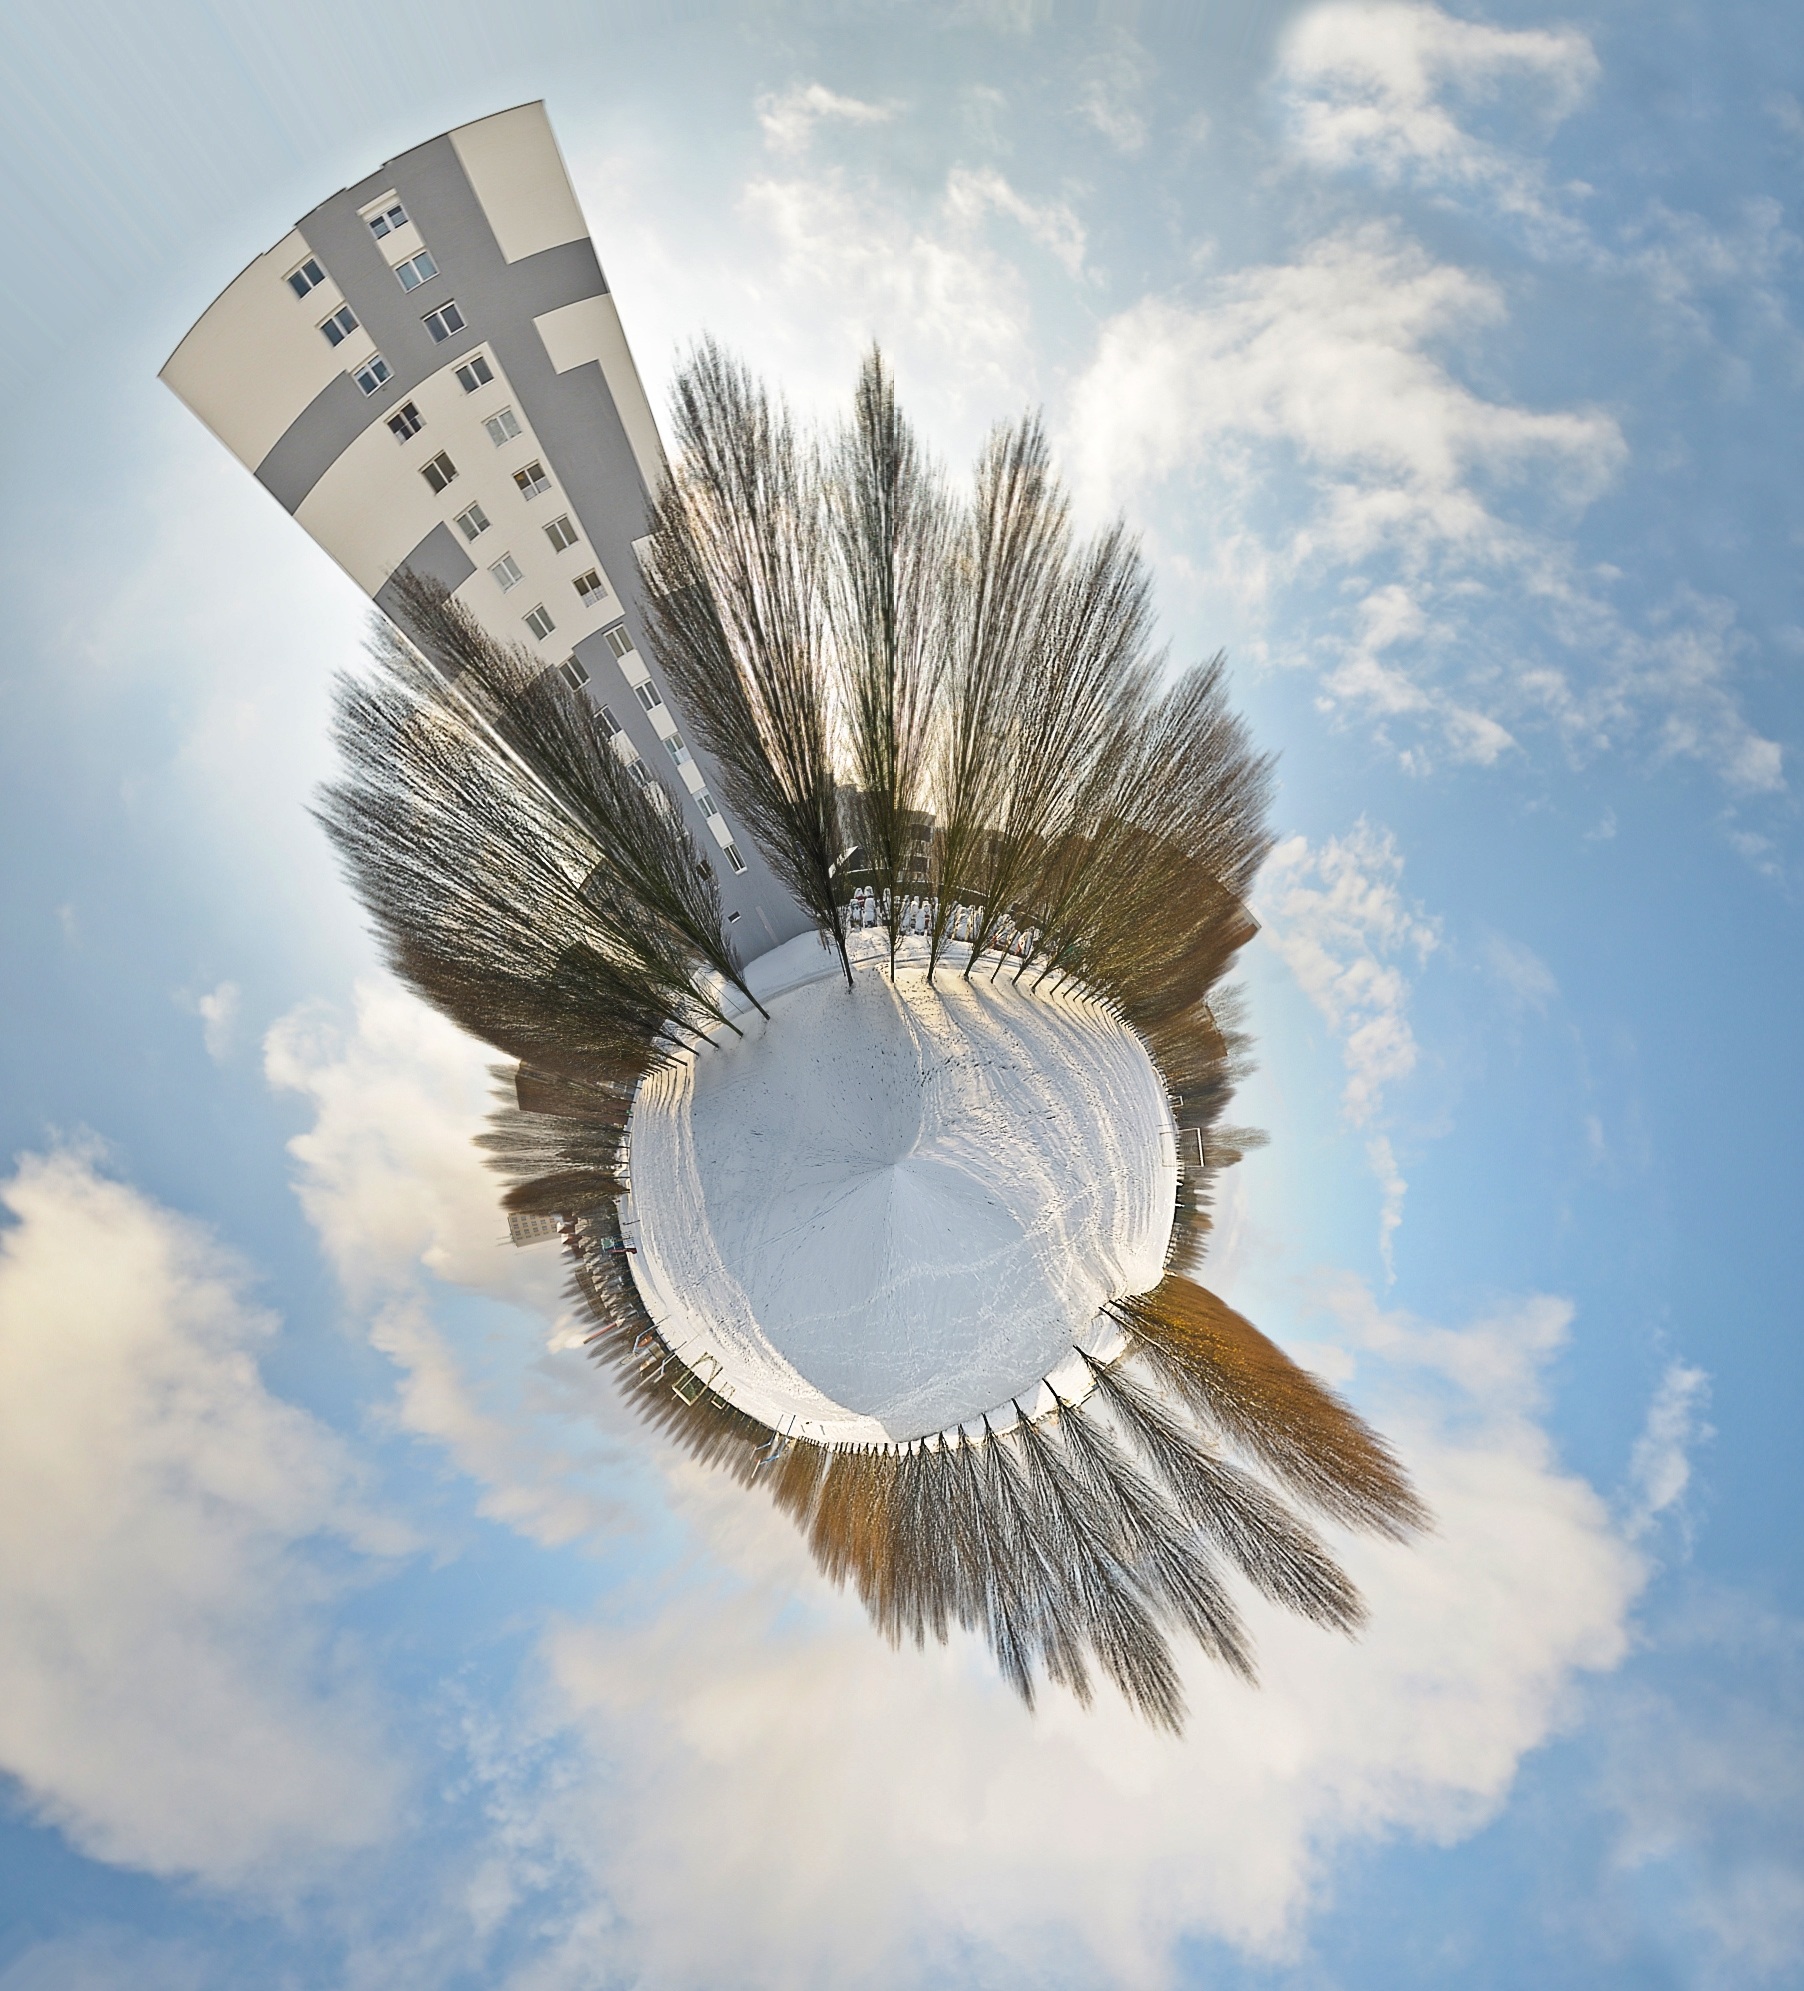
tree, snow, wing, cloud, sky, sunlight, wind, building, reflection, flight, blue, housing, atmosphere of earth, aircraft engine, small planet